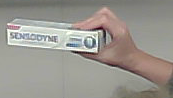
Product: sensodyne_toothpaste